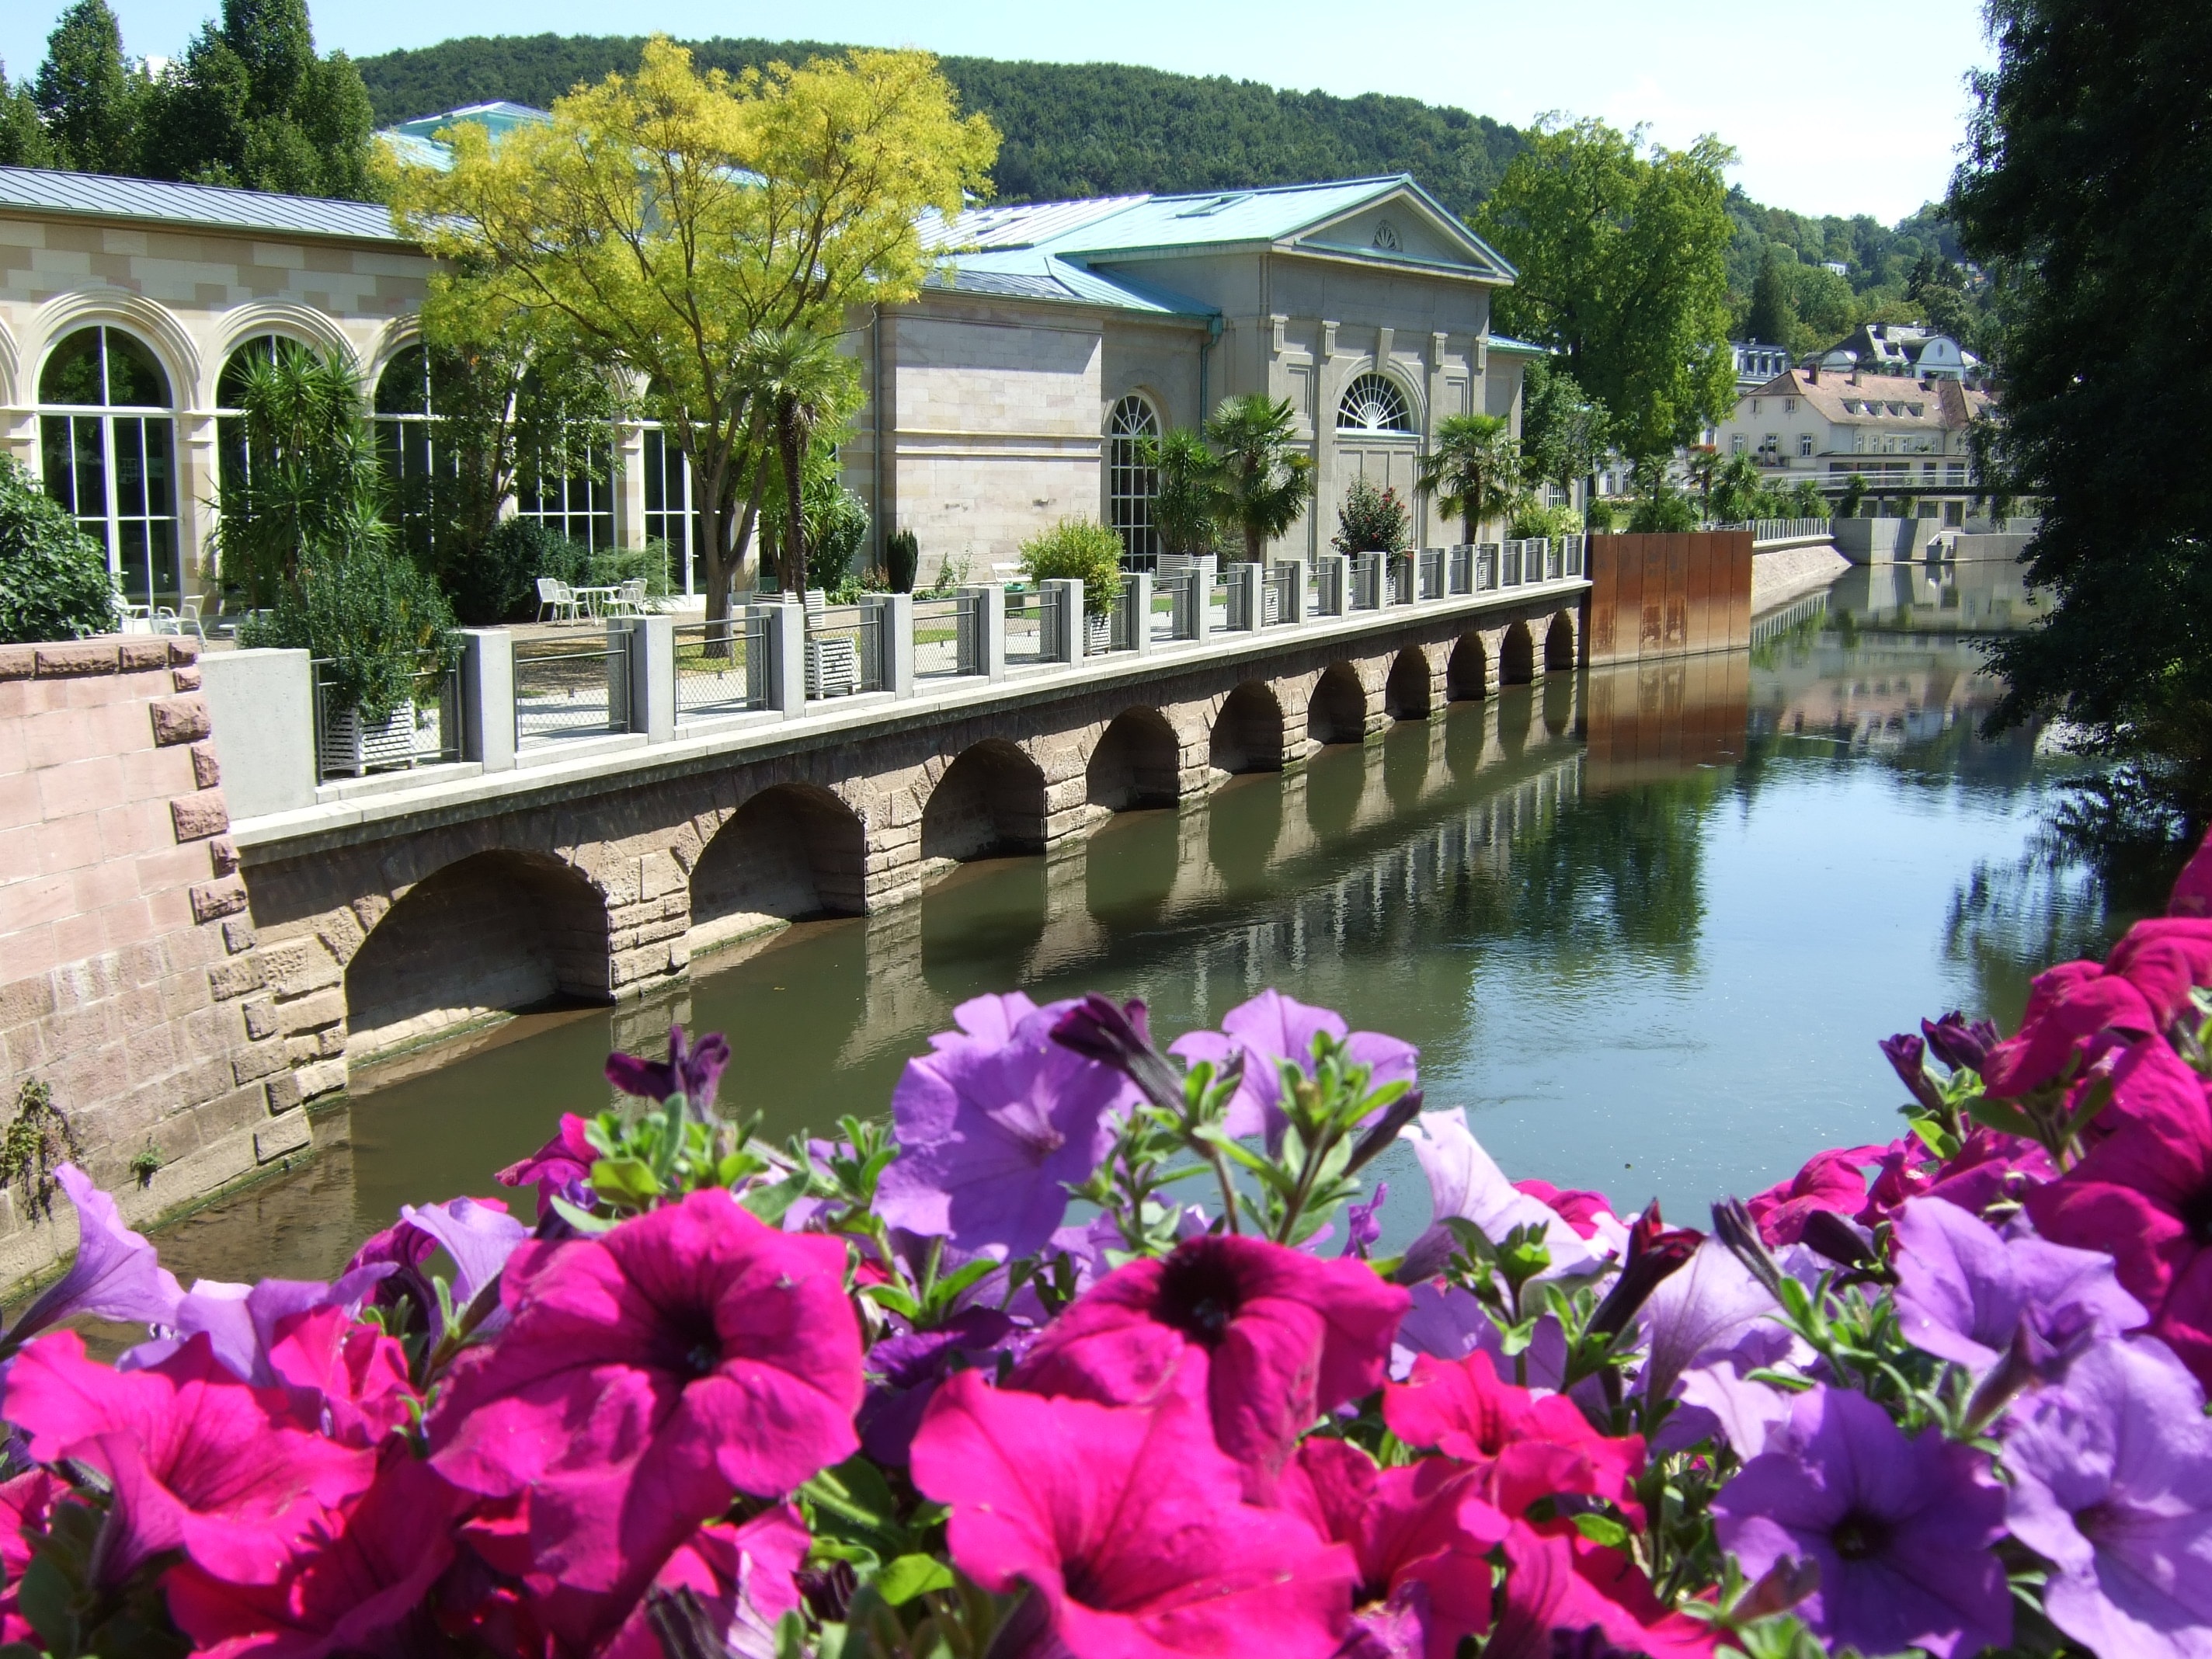
water, nature, plant, flower, river, idyllic, reflection, rest, garden, flora, waterway, flowers, trees, shrub, bridges, abendstimmung, mirroring, bad kissingen, water reflection